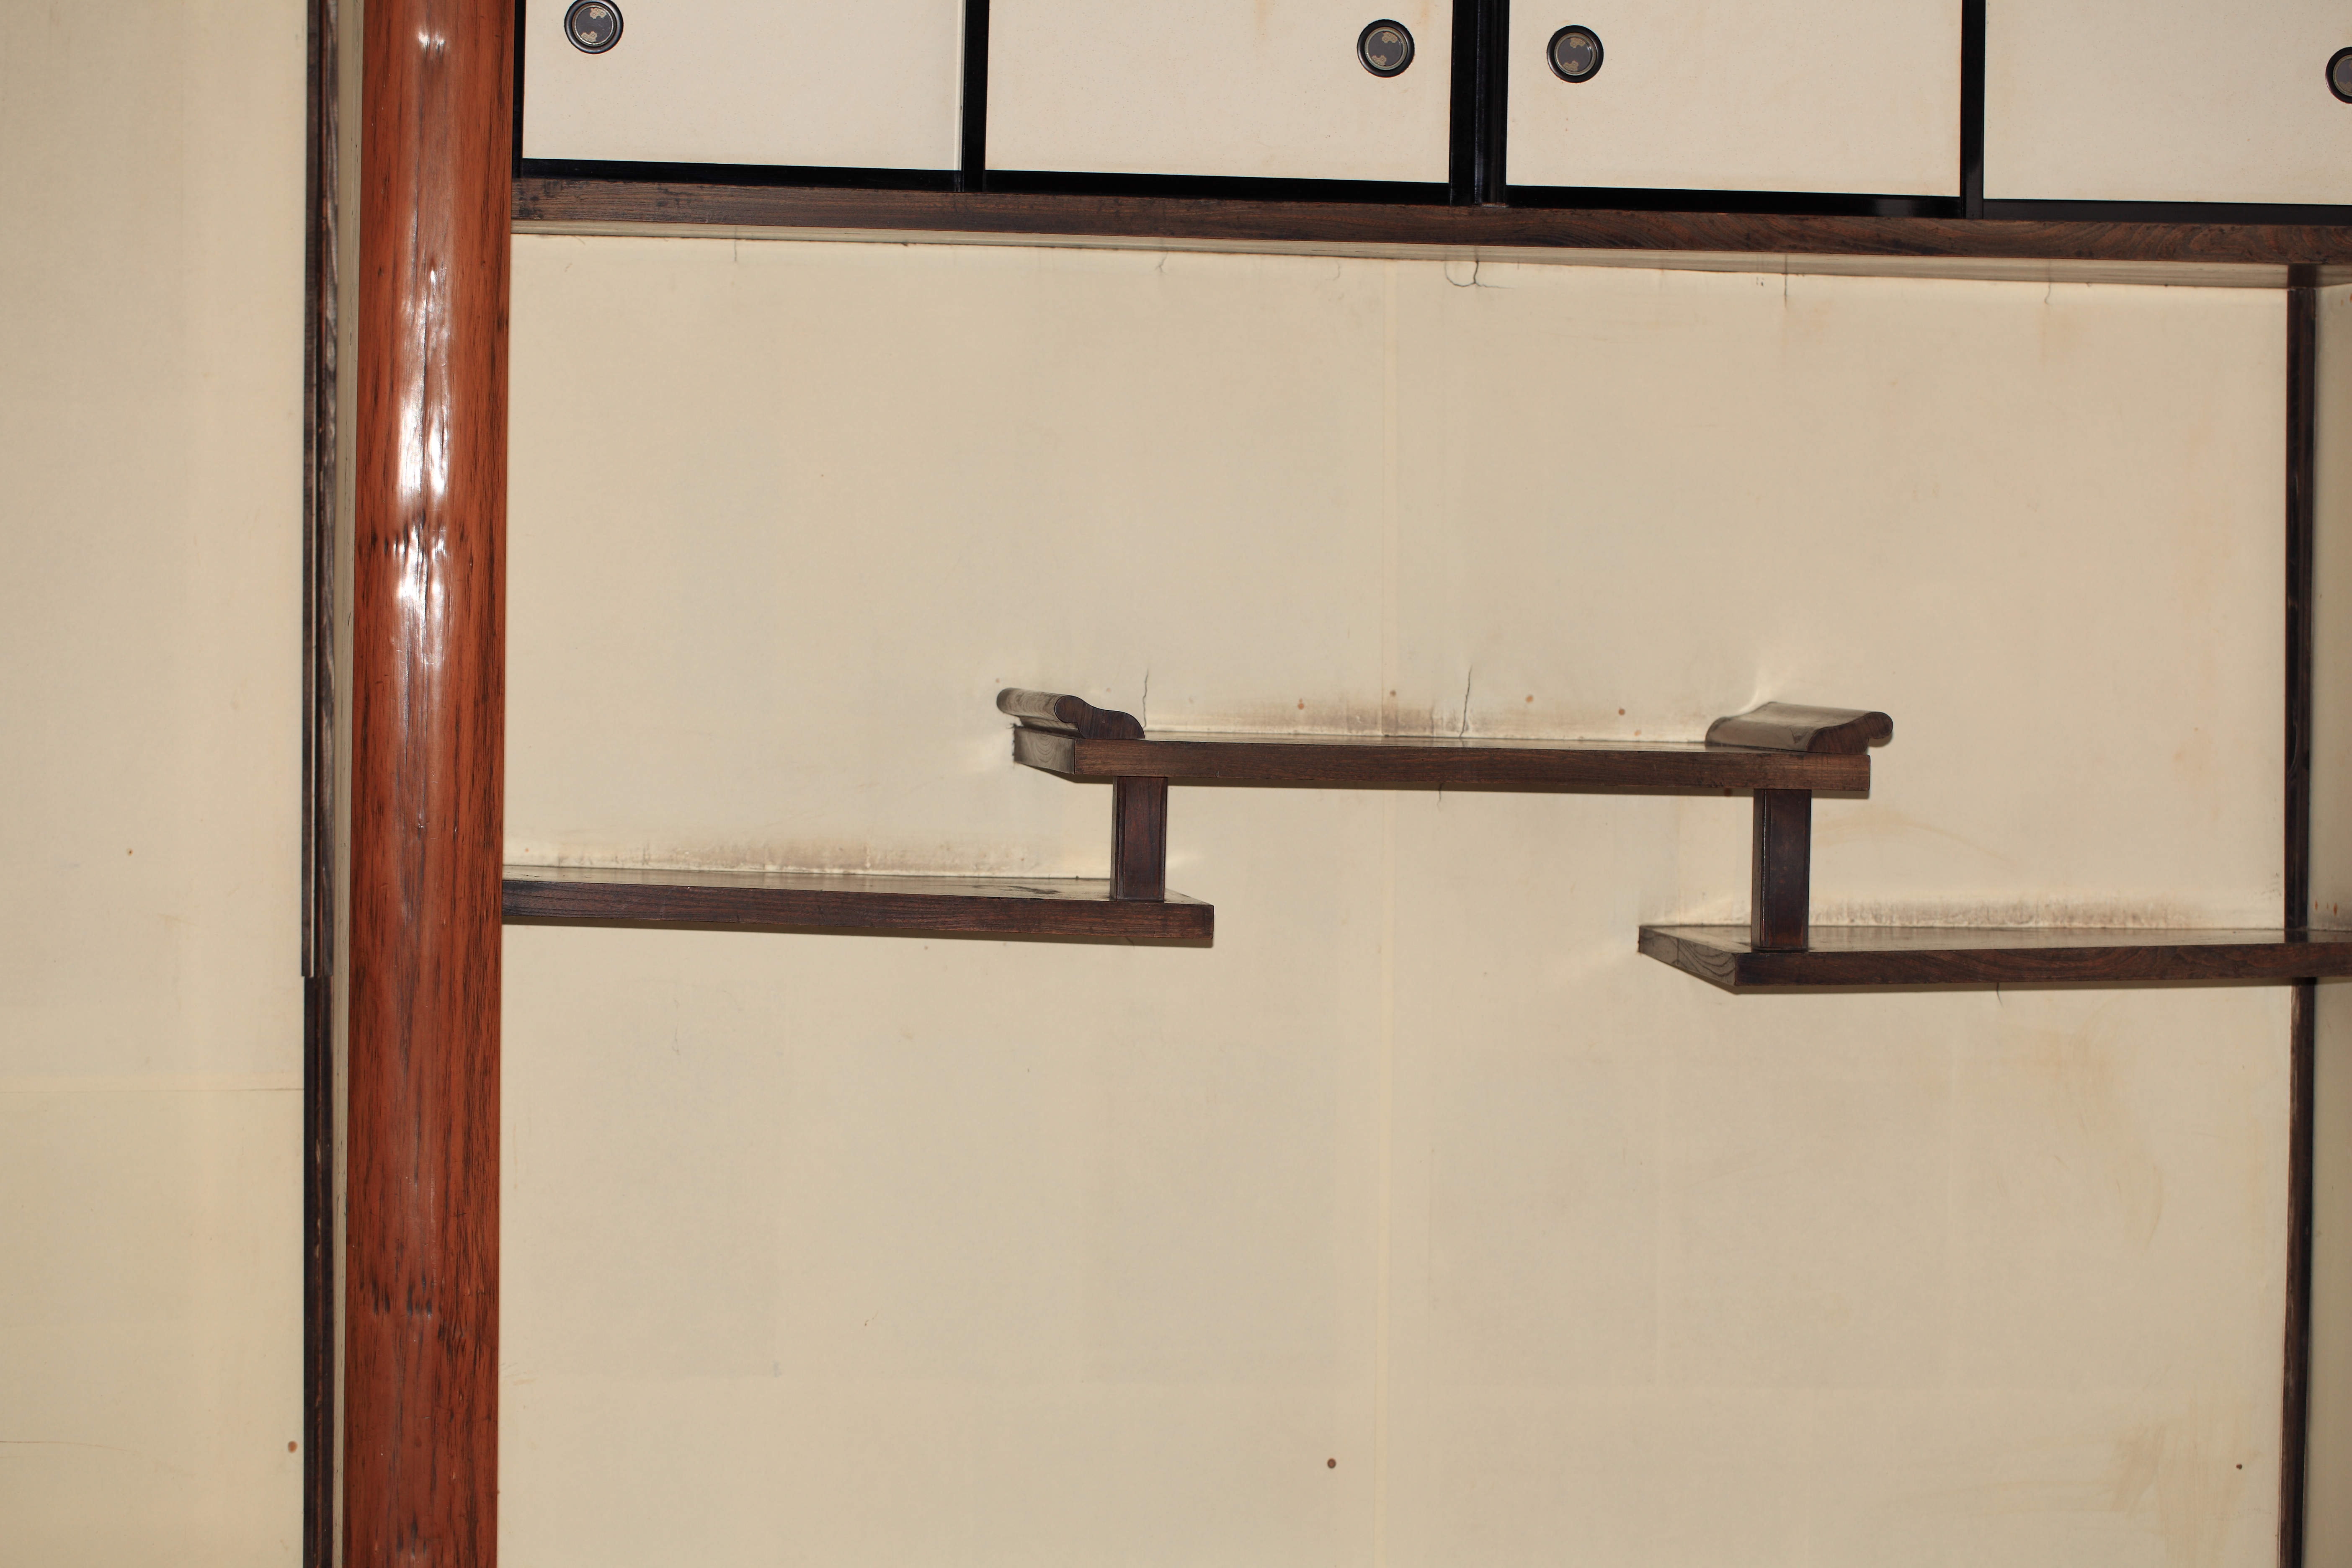
wood, house, interior, window, home, wall, high, shelf, furniture, room, door, interior design, family, cool image, design, japanese, 5d, picture frame, style, shelving, hires, markii, traditional, hi, res, resolution, ibaraki, toride, someno, window covering